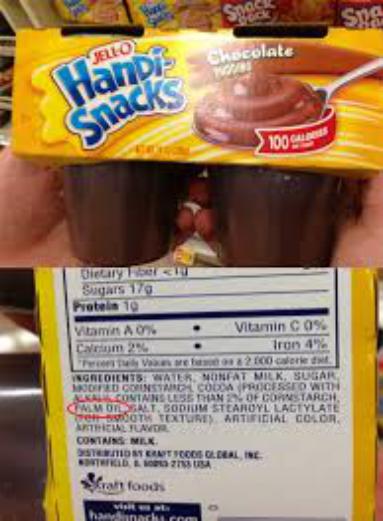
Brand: Handi-Snacks
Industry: Food